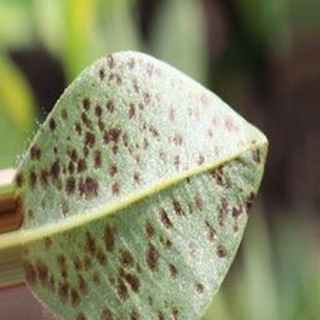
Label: groundnut_rust